Rémy Dugimont

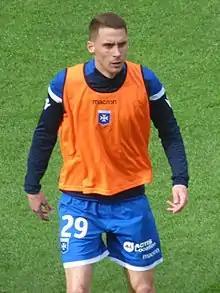
Dugimont in 2019

Rémy Dugimont (born 1 July 1986) is a French professional footballer who plays as a striker for Réunion club Saint-Pierroise.